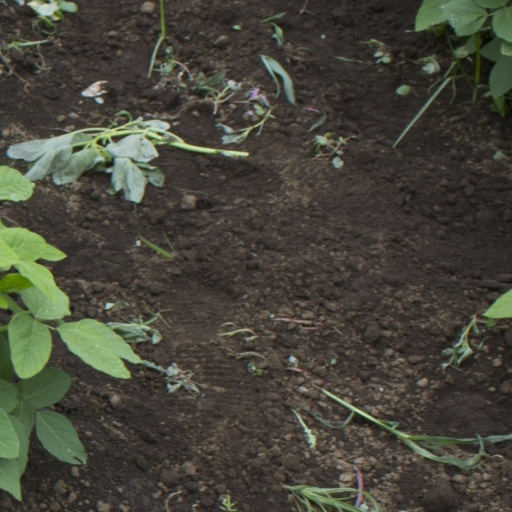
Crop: soybean